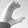
ASL letter: C